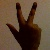
The image shows a hand gesture representing the number 3 in Indian Sign Language.